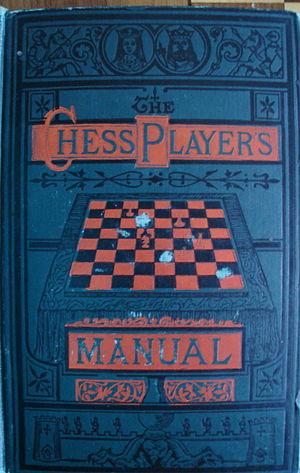
Salomon Lipschütz est un joueur d'échecs américain d'origine hongroise qui fut champion des États-Unis en 1892.